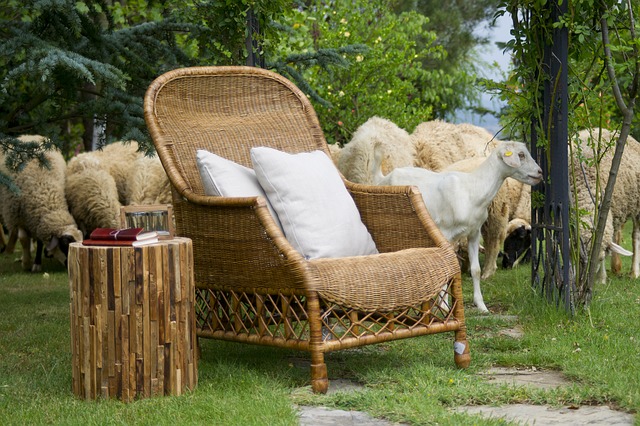
Label: pecora